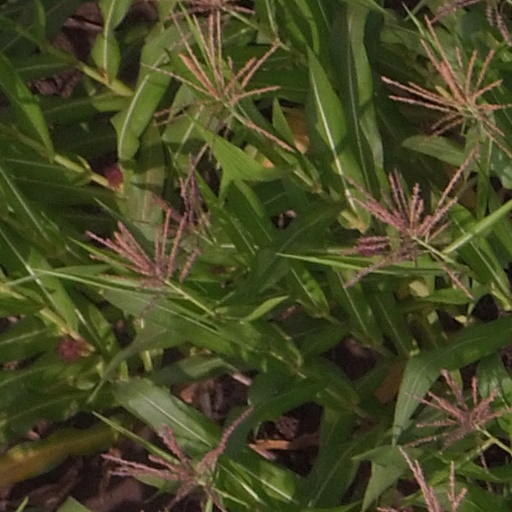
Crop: maize; corn